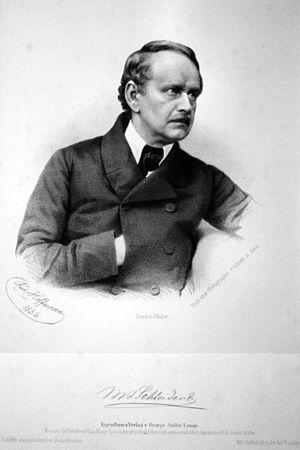
Matthias Jakob Schleiden est un botaniste allemand célèbre pour être l’un des fondateurs de la théorie cellulaire, né le 5 avril 1804 à Hambourg et mort le 23 juin 1881 à Francfort-sur-le-Main.